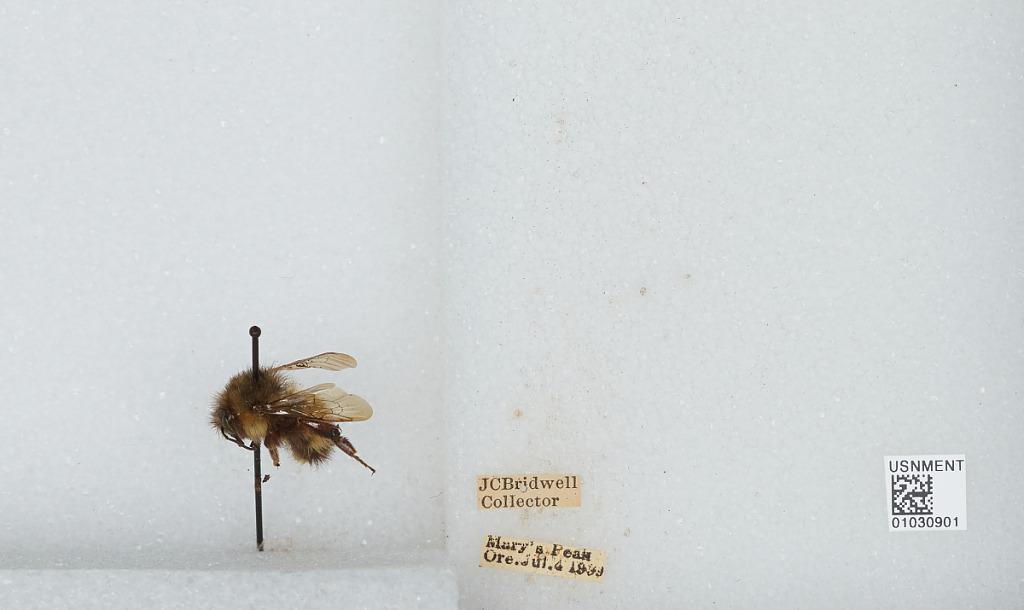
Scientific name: Bombus (Pyrobombus) sitkensis Nylander
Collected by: J. Bridwell
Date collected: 1909-7-4
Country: United States
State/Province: Oregon
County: Benton
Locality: Mary's Peak
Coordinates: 44.5044, -123.552